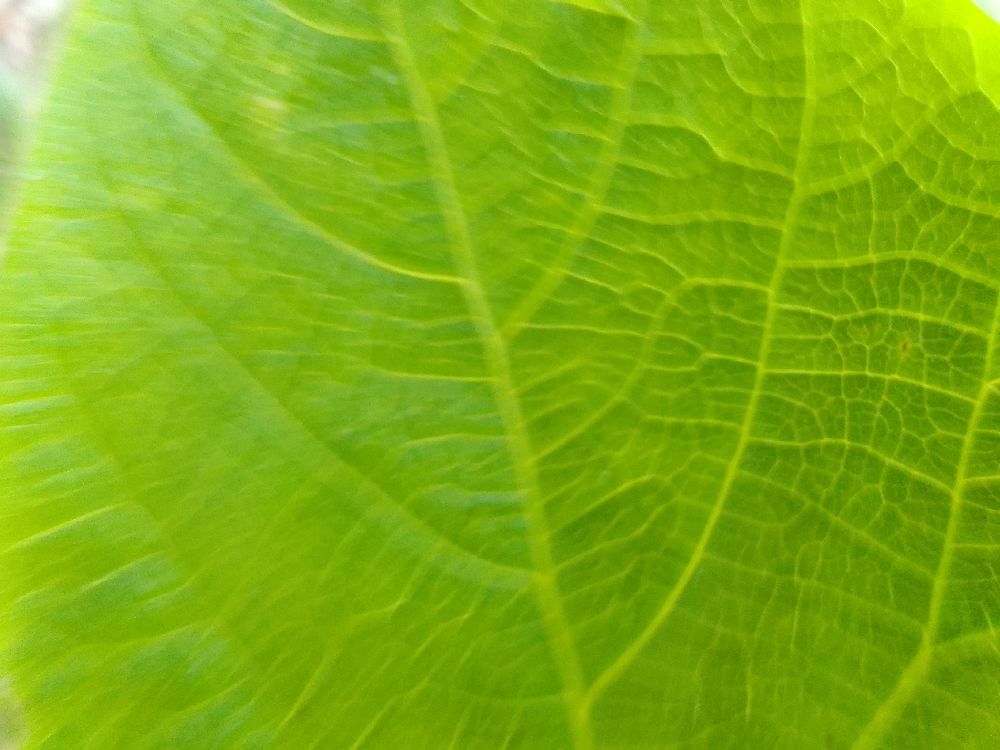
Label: healthy